Los Angeles River

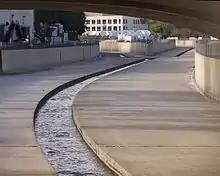
Receiving the Tujunga Wash (right) in Studio City.

As the river proceeds into the usually-dry reservoir, it spills out into a channel that is similar to its historical, non-channeled form. It crosses under Balboa Boulevard and then receives Bull Creek. The river then passes through the outlet works of Sepulveda Dam, from the mouth. It flows again into a concrete channel and crosses under the San Diego (405) Freeway as it passes through Van Nuys, Sherman Oaks, and Studio City, still flowing east. Paralleling U.S. Highway 101 briefly, it then veers southeast, away from the highway, and receives from the left the Tujunga Wash, one of its largest tributaries, which flows southwest and south from the Angeles National Forest in the San Gabriel Mountains. The river then rounds a bend to the northeast, now in a concrete box culvert, and crosses under the Hollywood (170) Freeway and Highway 101, and receives Burbank Western Channel on the left bank, from the mouth.